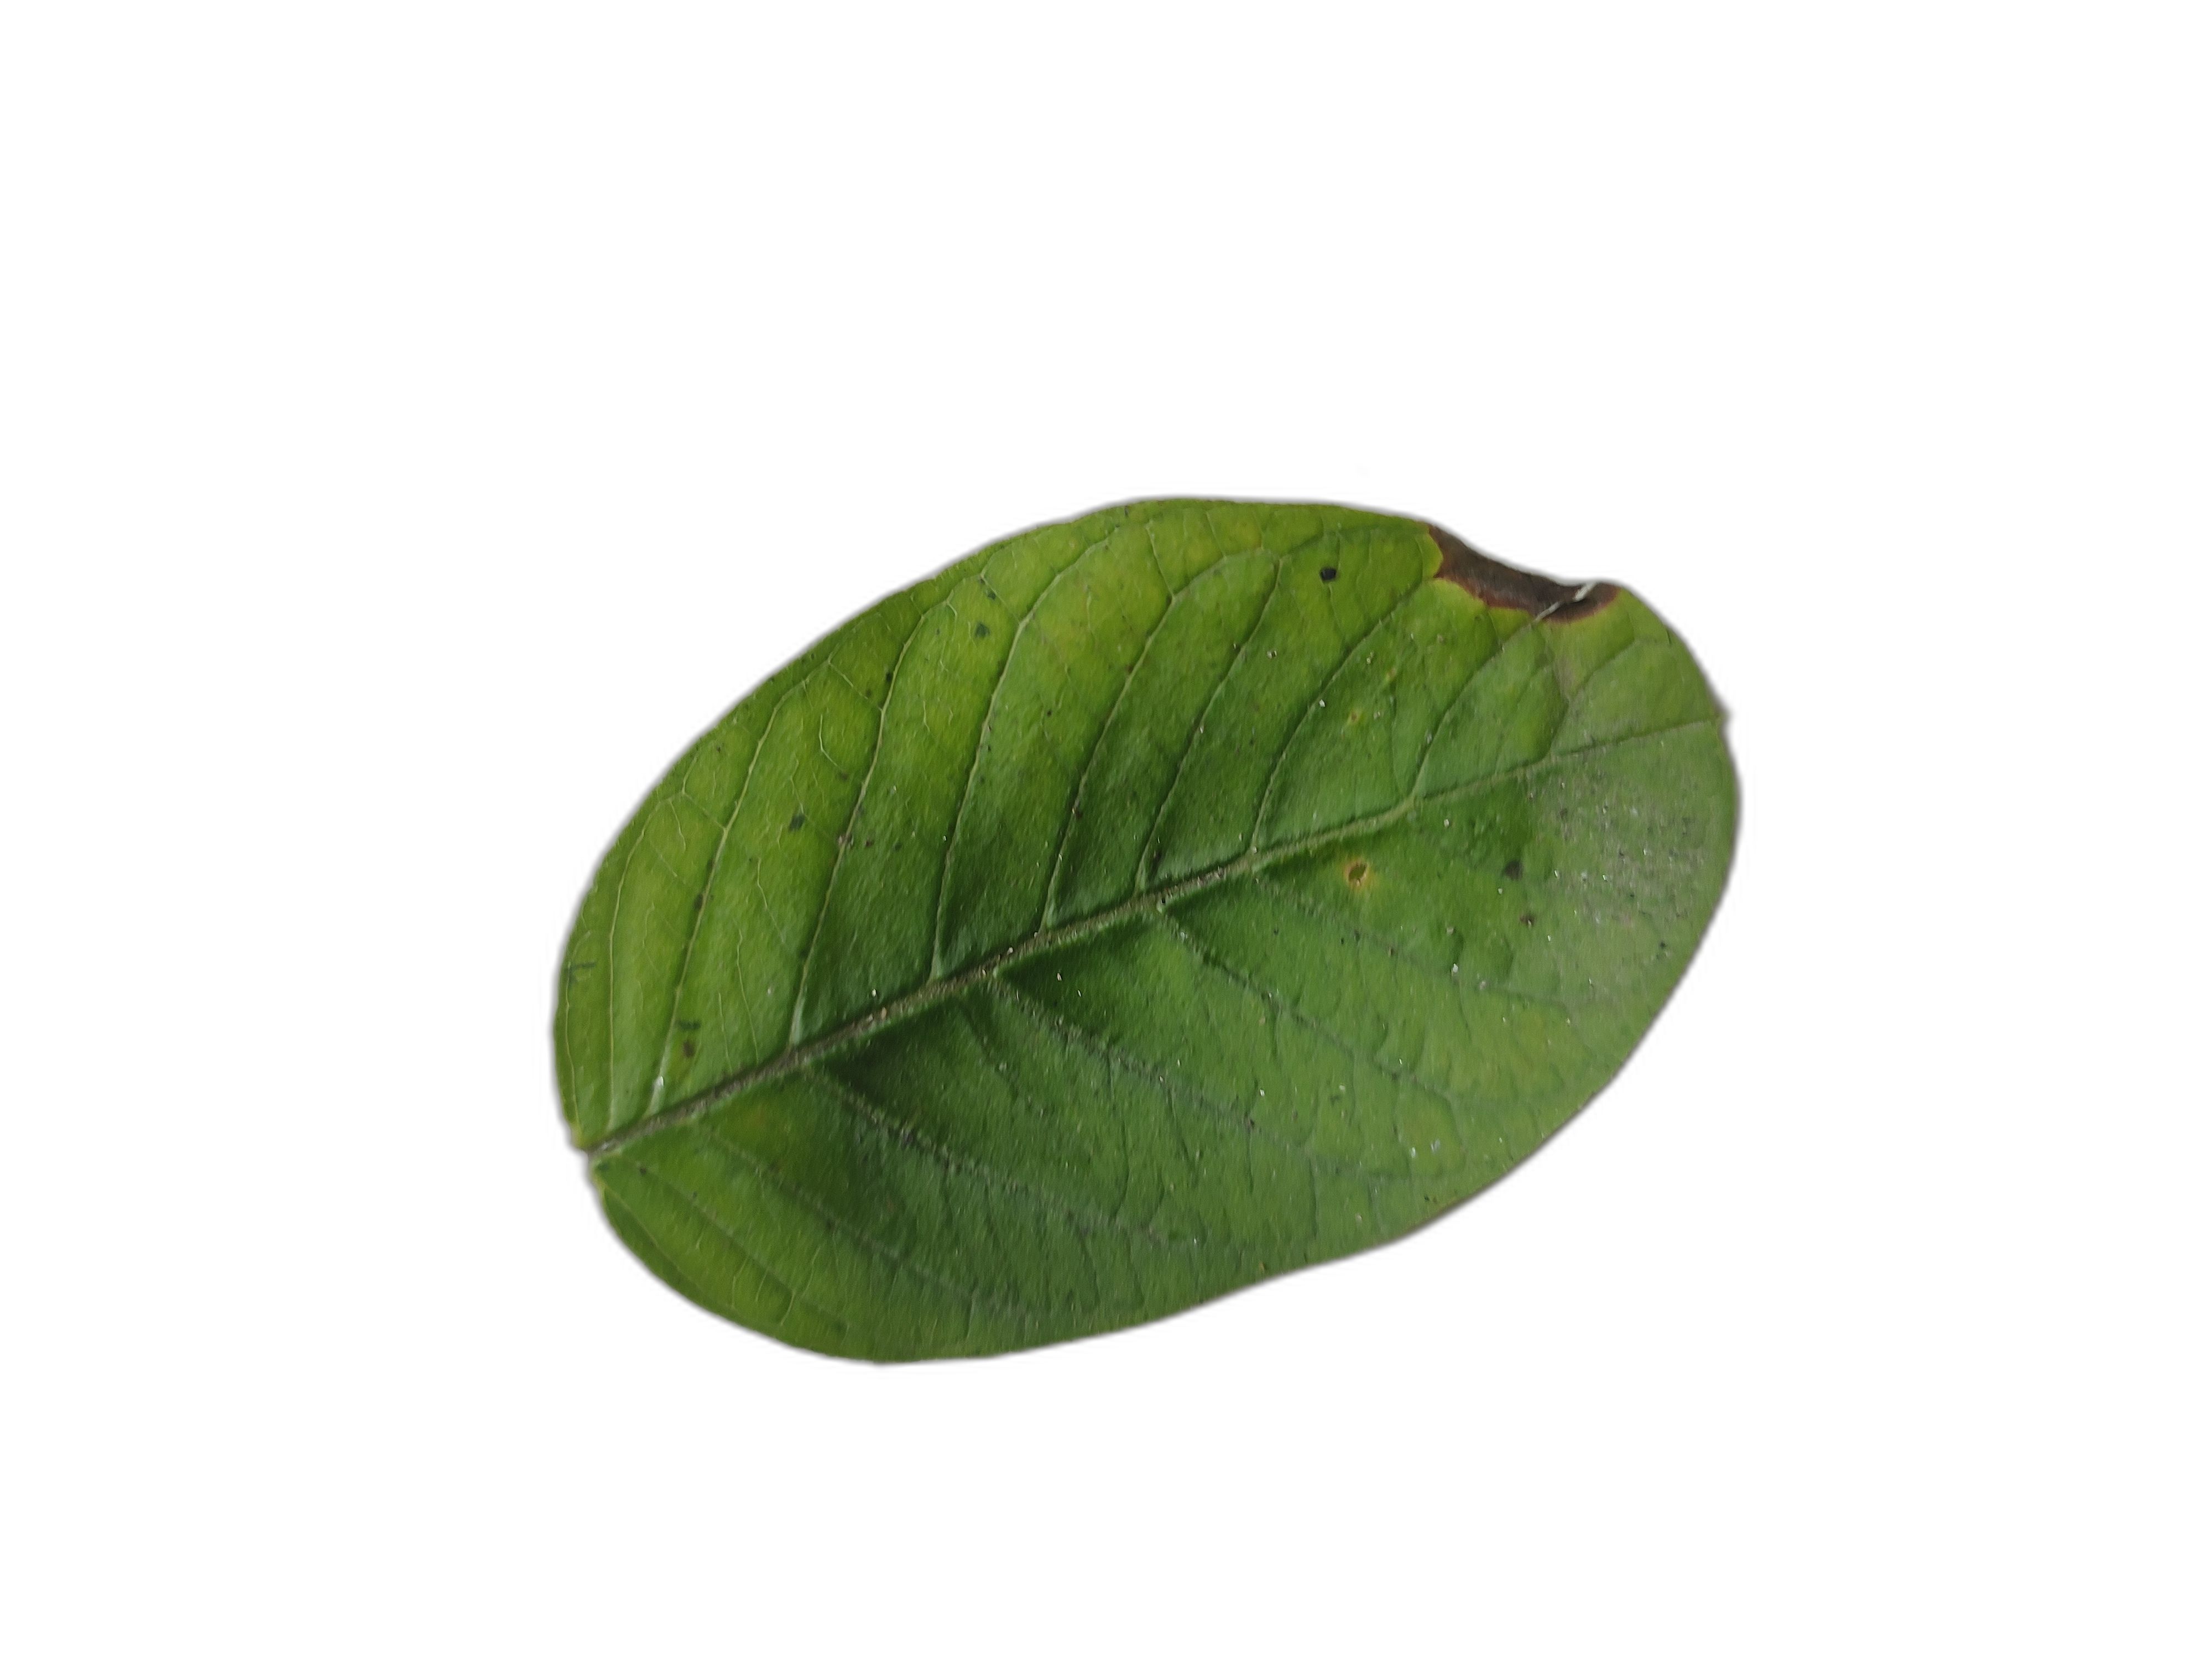
Plant part: leaf
Disease: Canker